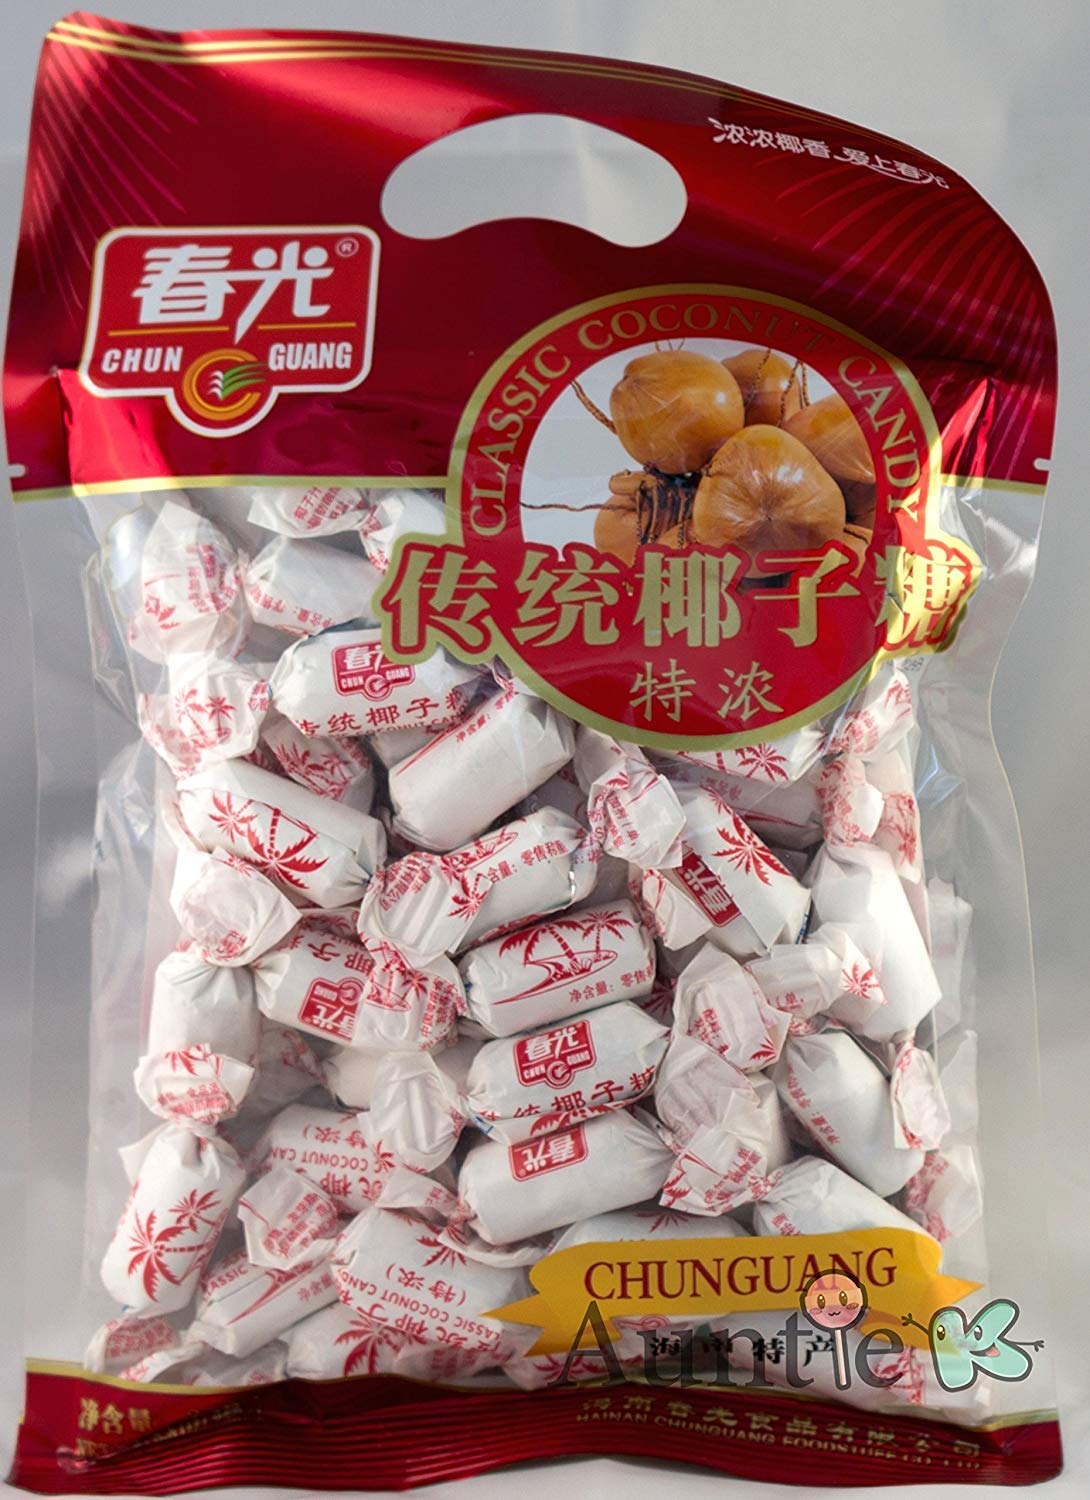
Item Name: Chun Guang Classic Coconut Candy 春光传统椰子糖（特浓）
Bullet Point: Chun Guang Classic Coconut Candy
Product Description: Chun Guang Classic Coconut Candy, 250g
Value: 1.0
Unit: Gram

Price: 7.88